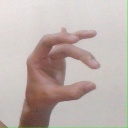
अक्षर: ओ